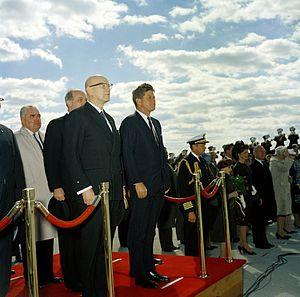
Urho Kaleva Kekkonen est un homme d'État finlandais et le huitième président de la République de Finlande.